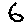
Label: 6